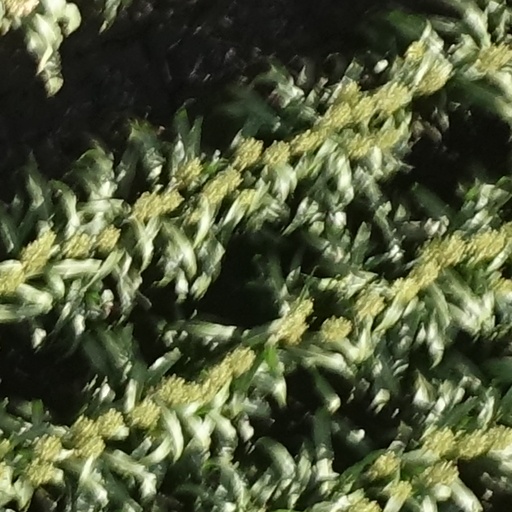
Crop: sorghum